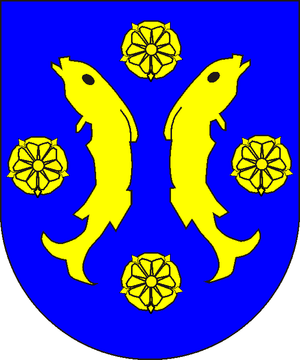
Le Cercle de Haute-Saxe est un cercle impérial du Saint-Empire romain germanique.